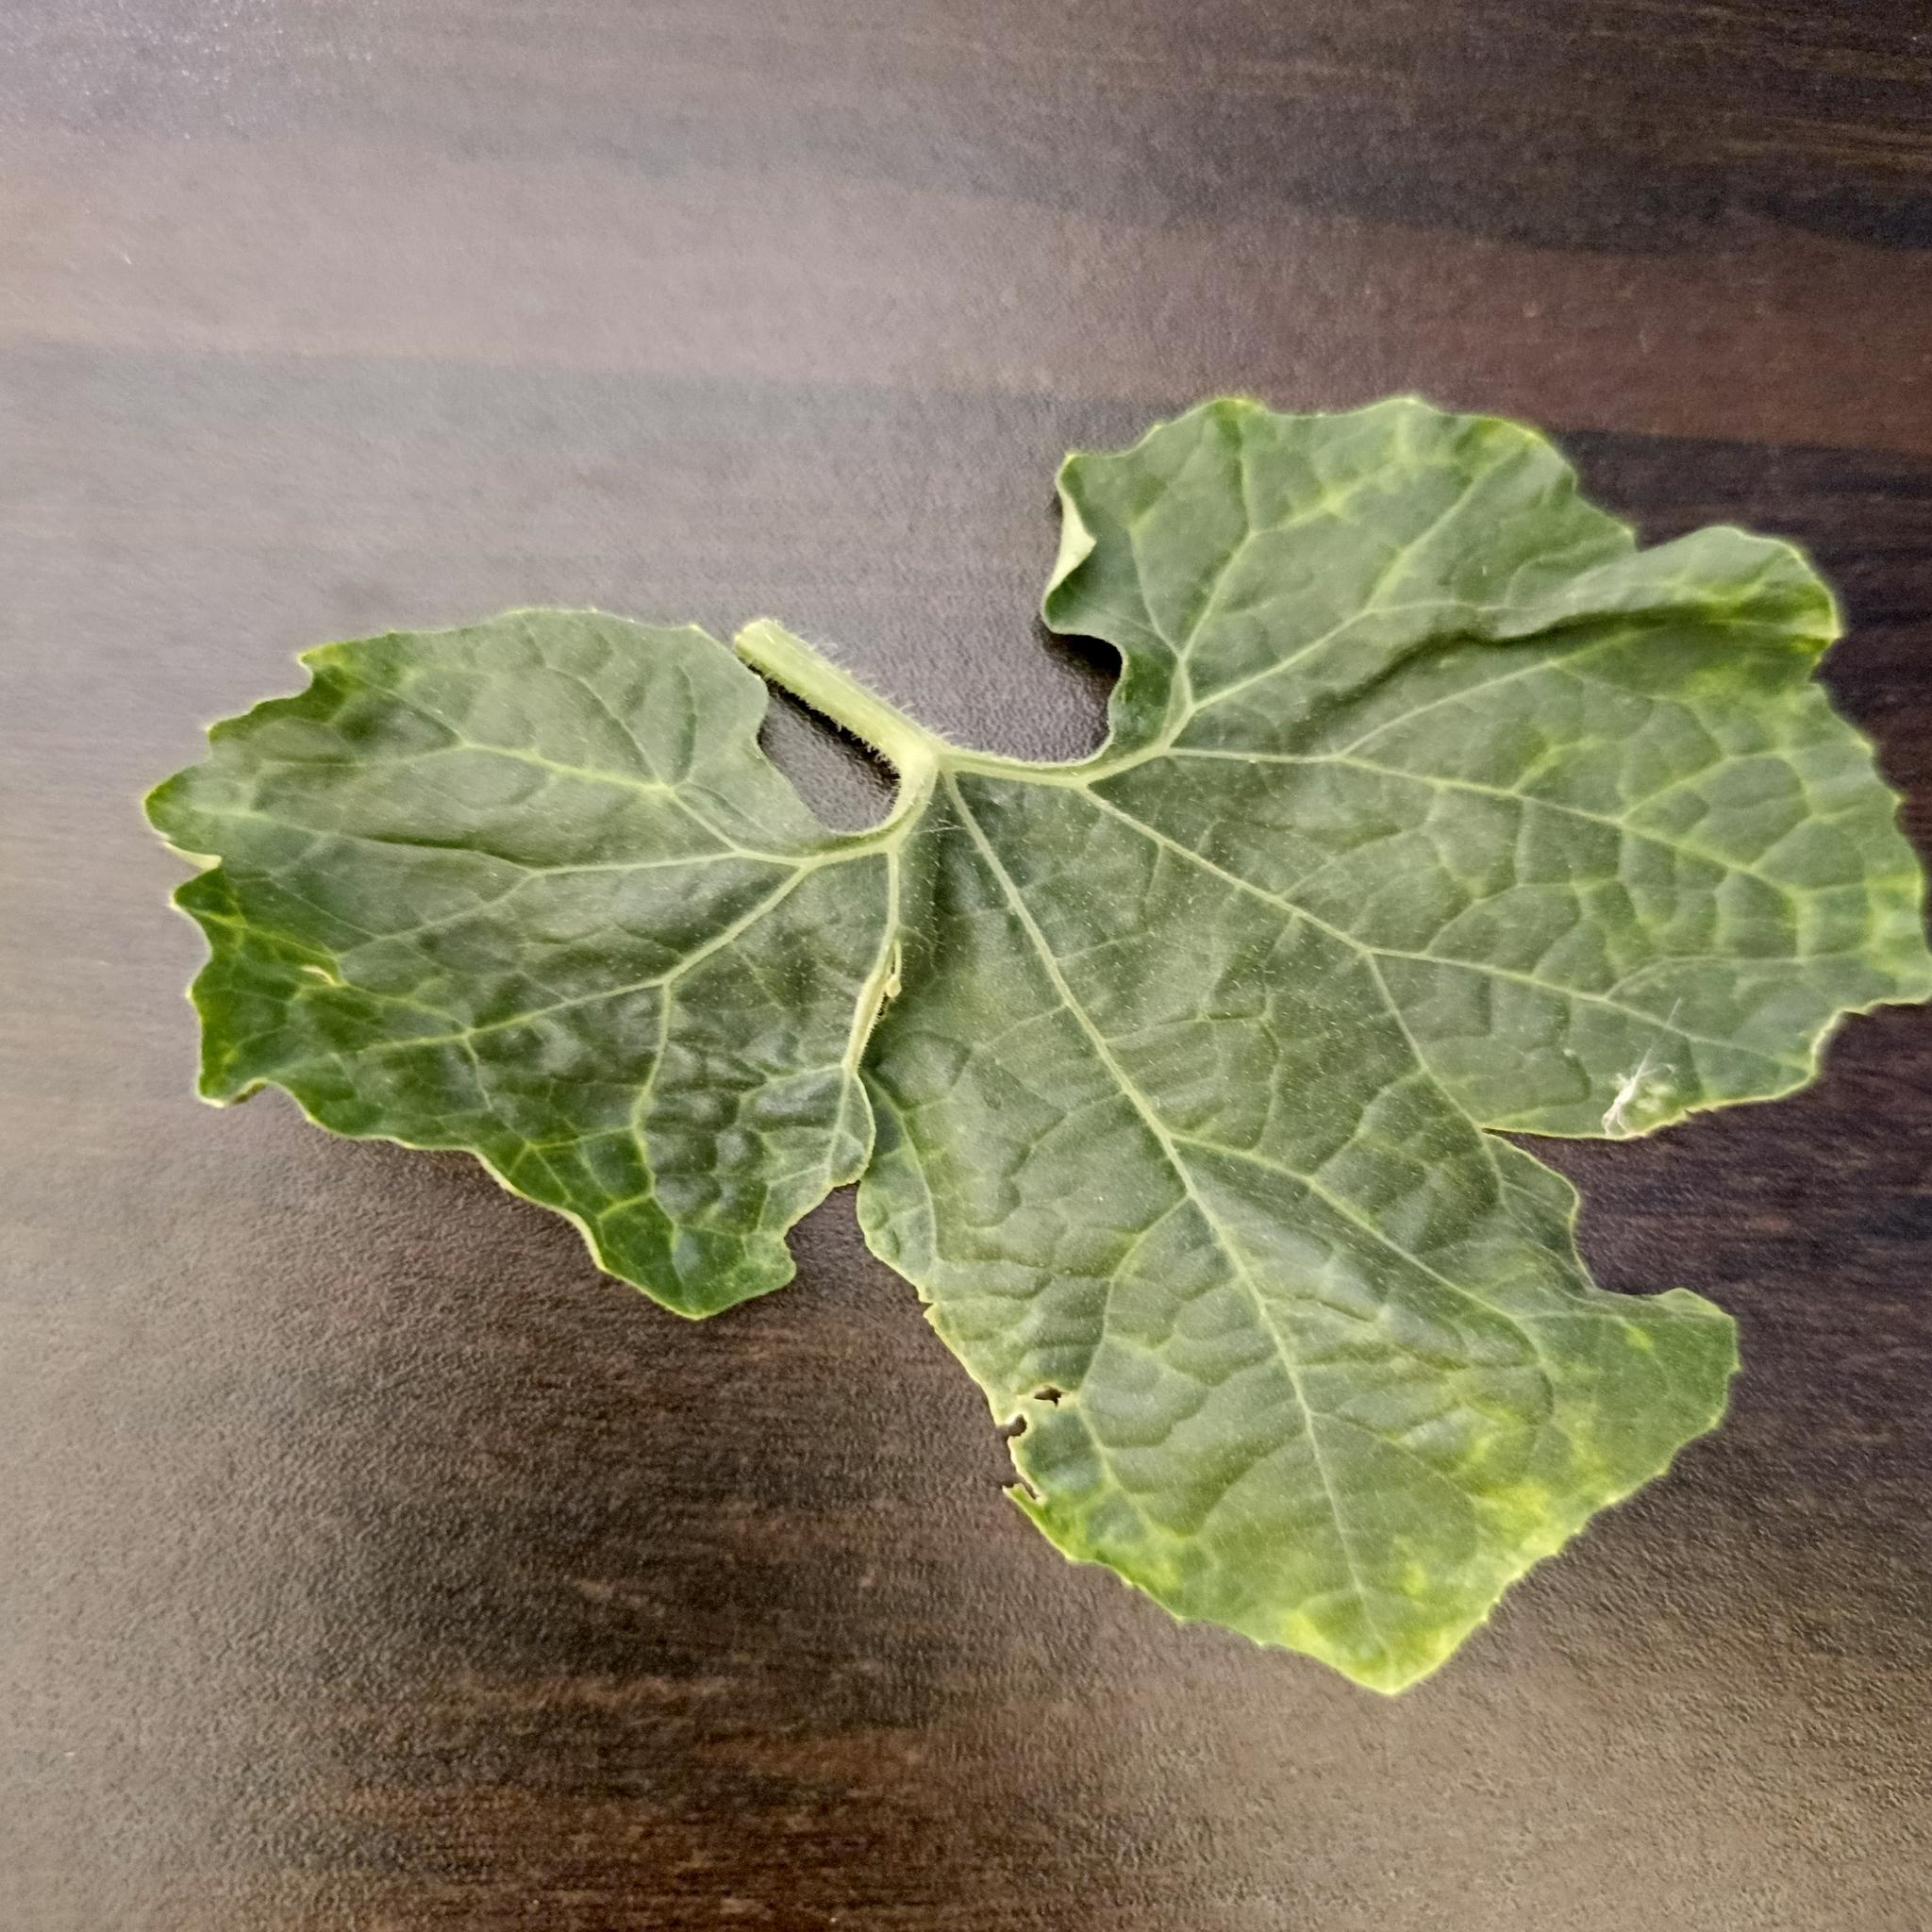
Label: Leaf curl